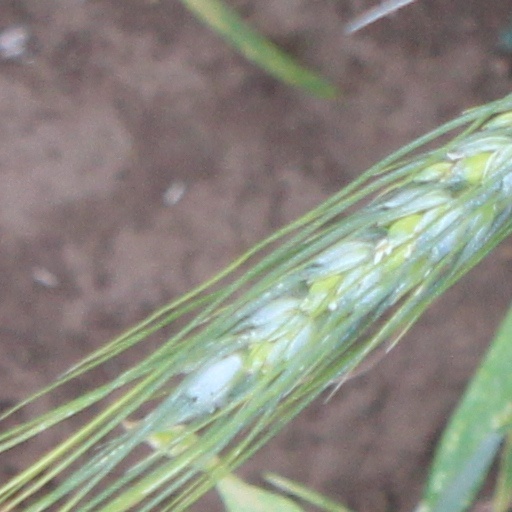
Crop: wheat